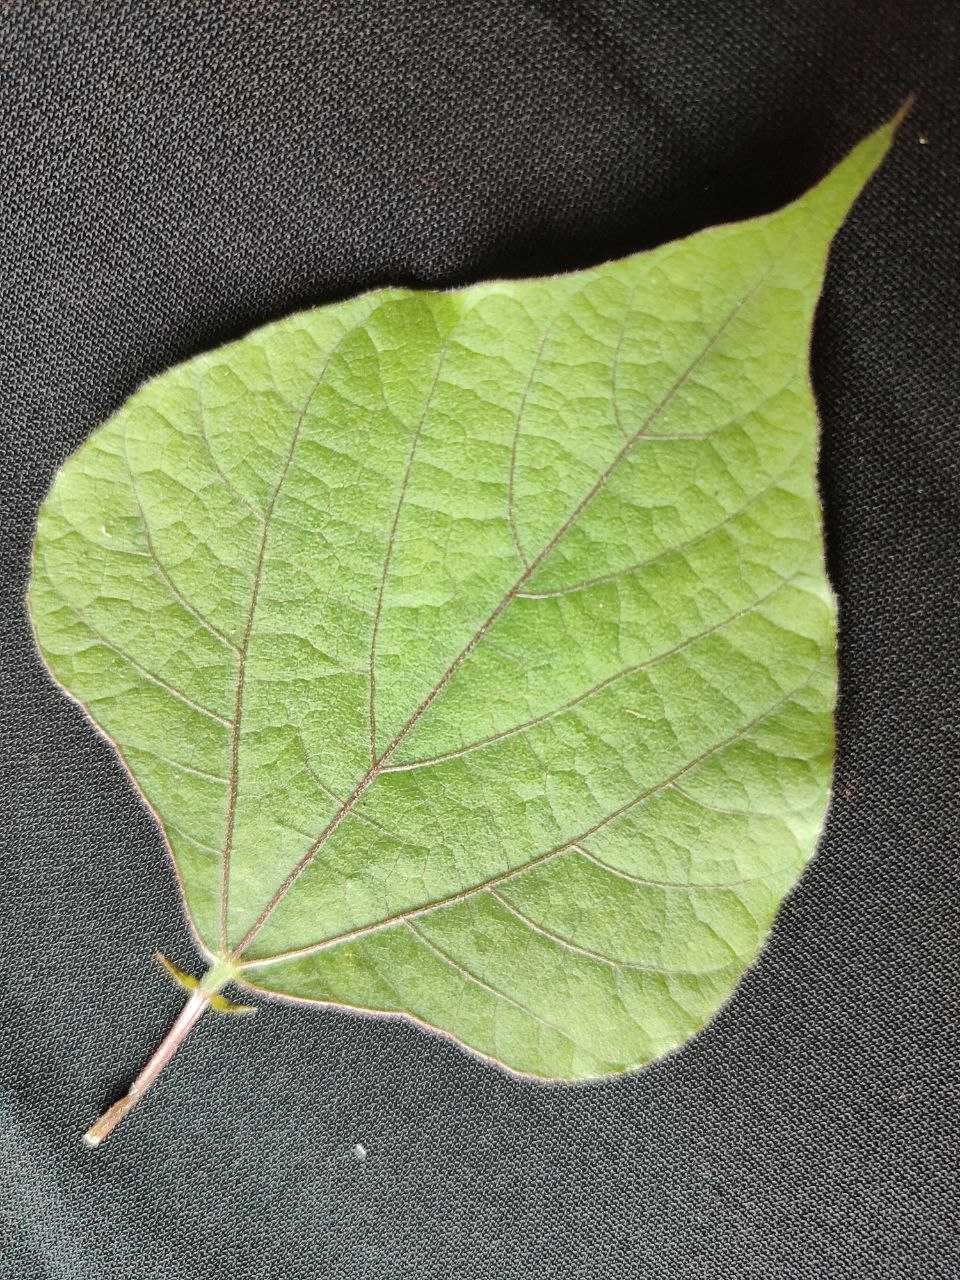
Crop: bean
Leaf condition: Fresh Leaf